Wrestling Dontaku 2015

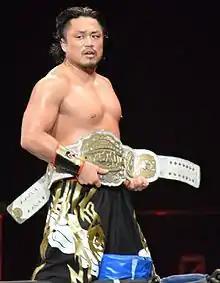
Hirooki Goto, holding the IWGP Intercontinental Championship belt he captured in the main event of Wrestling Dontaku 2015

The event started with a ten-bell salute to Ashura Hara. In the first title match of the event, The Young Bucks won the IWGP Junior Heavyweight Tag Team Championship for the third time by defeating Roppongi Vice and reDRagon in a three-way match, pinning Beretta to end his and Rocky Romero's title reign in their first defense. In the following match, Kenny Omega successfully defended the IWGP Junior Heavyweight Championship against Alex Shelley. The match featured outside interference from The Young Bucks, who pulled the referee out of the ring as Shelley was about to win and who were then attacked by his tag team partner Kushida. Following his win, Omega announced that he would not be taking part in the upcoming Best of the Super Juniors and would instead next defend his title against the winner of the tournament at Dominion 7.5 in Osaka-jo Hall. Next up was the six-person intergender tag team match between Bullet Club and The Kingdom. Throughout the match, NJPW continued a storyline, where Karl Anderson's infatuation with Maria Kanellis distracted him from the match. In the finish of the match, Anderson went to kiss Kanellis, but got hit with a low blow instead by Kanellis, who then pinned Amber Gallows for the win. After the match, Anderson turned on Kanellis, throwing her into a punch from Doc Gallows, which was followed by the two performing their signature double-team move, "Magic Killer", on her, before being chased away from the ring by Bennett and Taven.